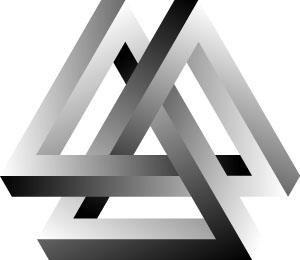
Titre
La perspective paradoxale est une forme d'art graphique dans laquelle l'artiste joue sur les illusions d'optique pour obtenir des objets qui ont l'air réaliste mais qui, par construction, sont impossibles.